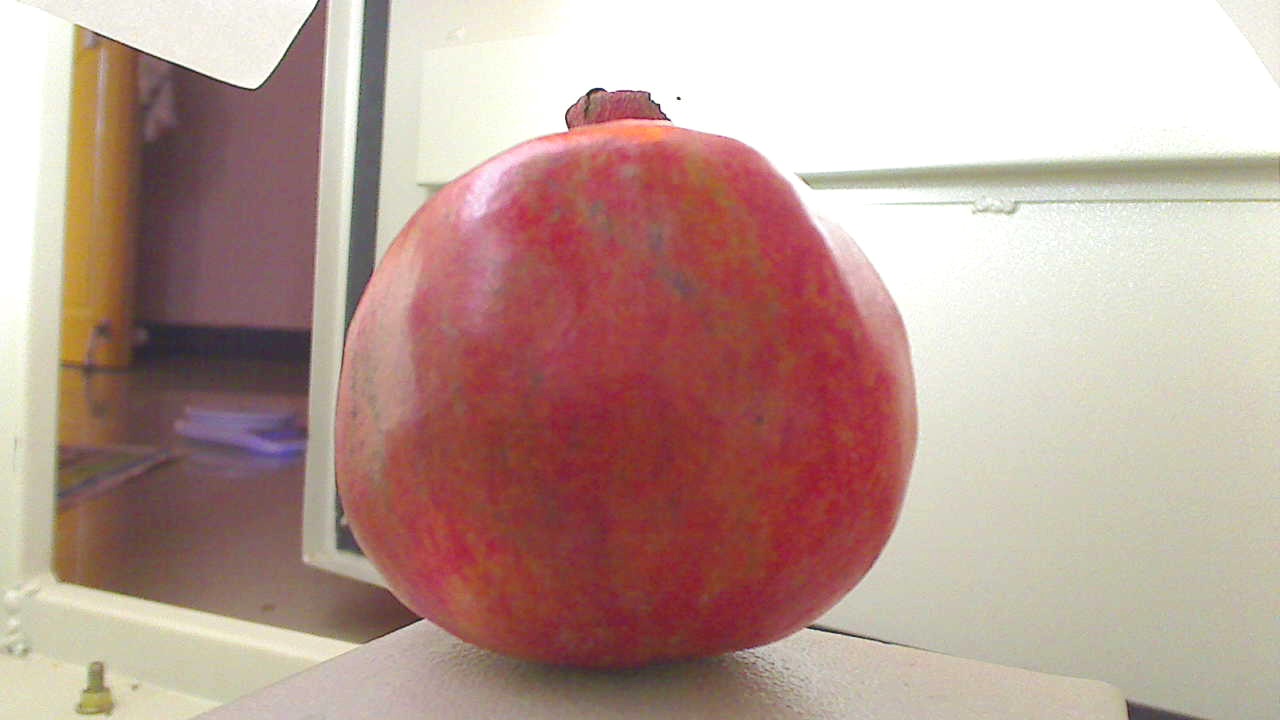
Grade: grade-2
Quality: quality-4